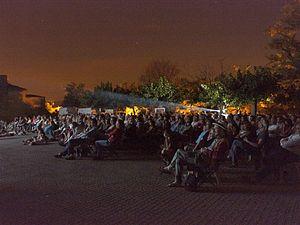
Festival de cinema de plein air de visan
Un festival est une manifestation à caractère festif, organisée à époque fixe et récurrente annuellement, autour d'une activité liée au spectacle, aux arts, aux loisirs, d'une durée de un ou plusieurs jours.